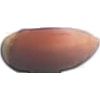
Label: Hazelnut 1